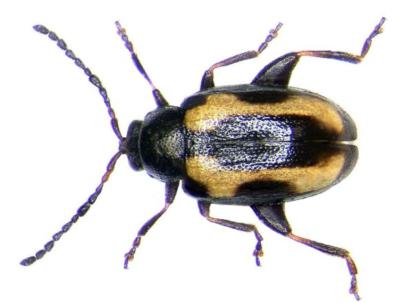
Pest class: striped_flea_beetle